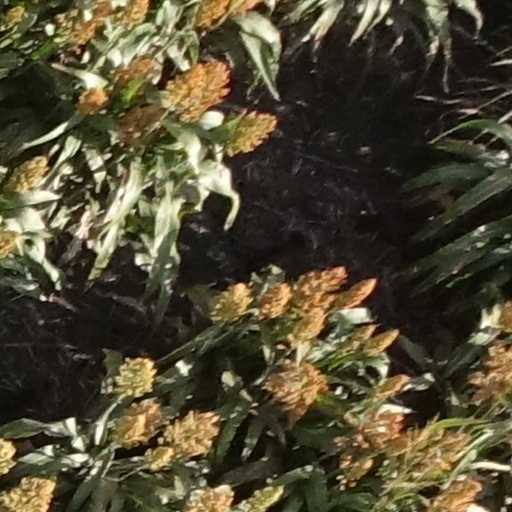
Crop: sorghum